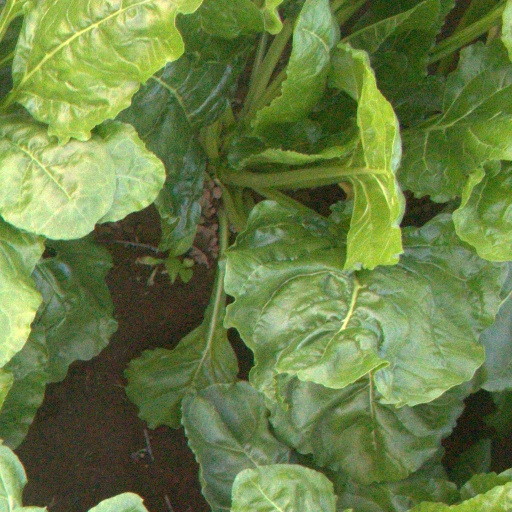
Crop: sugar beet